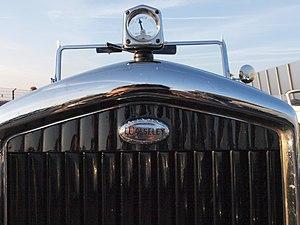
La Wolseley Hornet est une automobile légère six cylindres de douze chevaux fiscaux commercialisée en berline, coupé et randonneuse ouverte deux places ainsi que les habituels châssis roulants pour carrosserie sur mesure. Produit par l'ancien constructeur anglais Wolseley Motors Limited entre 1930 et 1936, la Hornet fut dévoilée au public à la fin du mois d'avril 1930. Wolseley avait été acheté aux curateurs par William Morris en 1927.